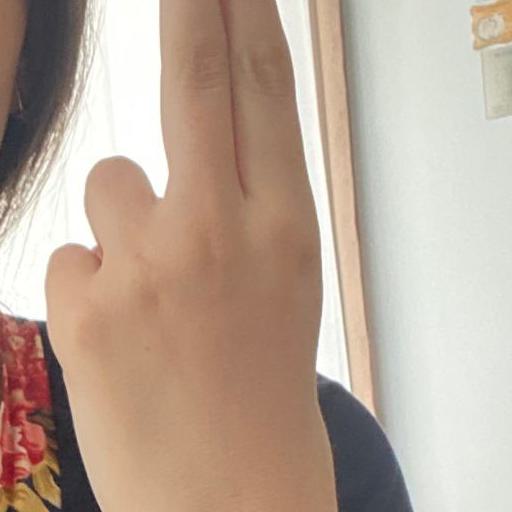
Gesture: two_up_inverted